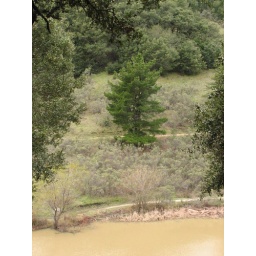
Skyline Ridge Open Space Preserve - green tree by Horseshoe Lake